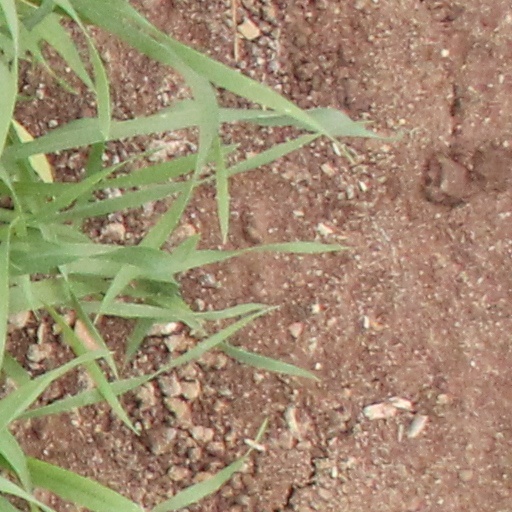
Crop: wheat